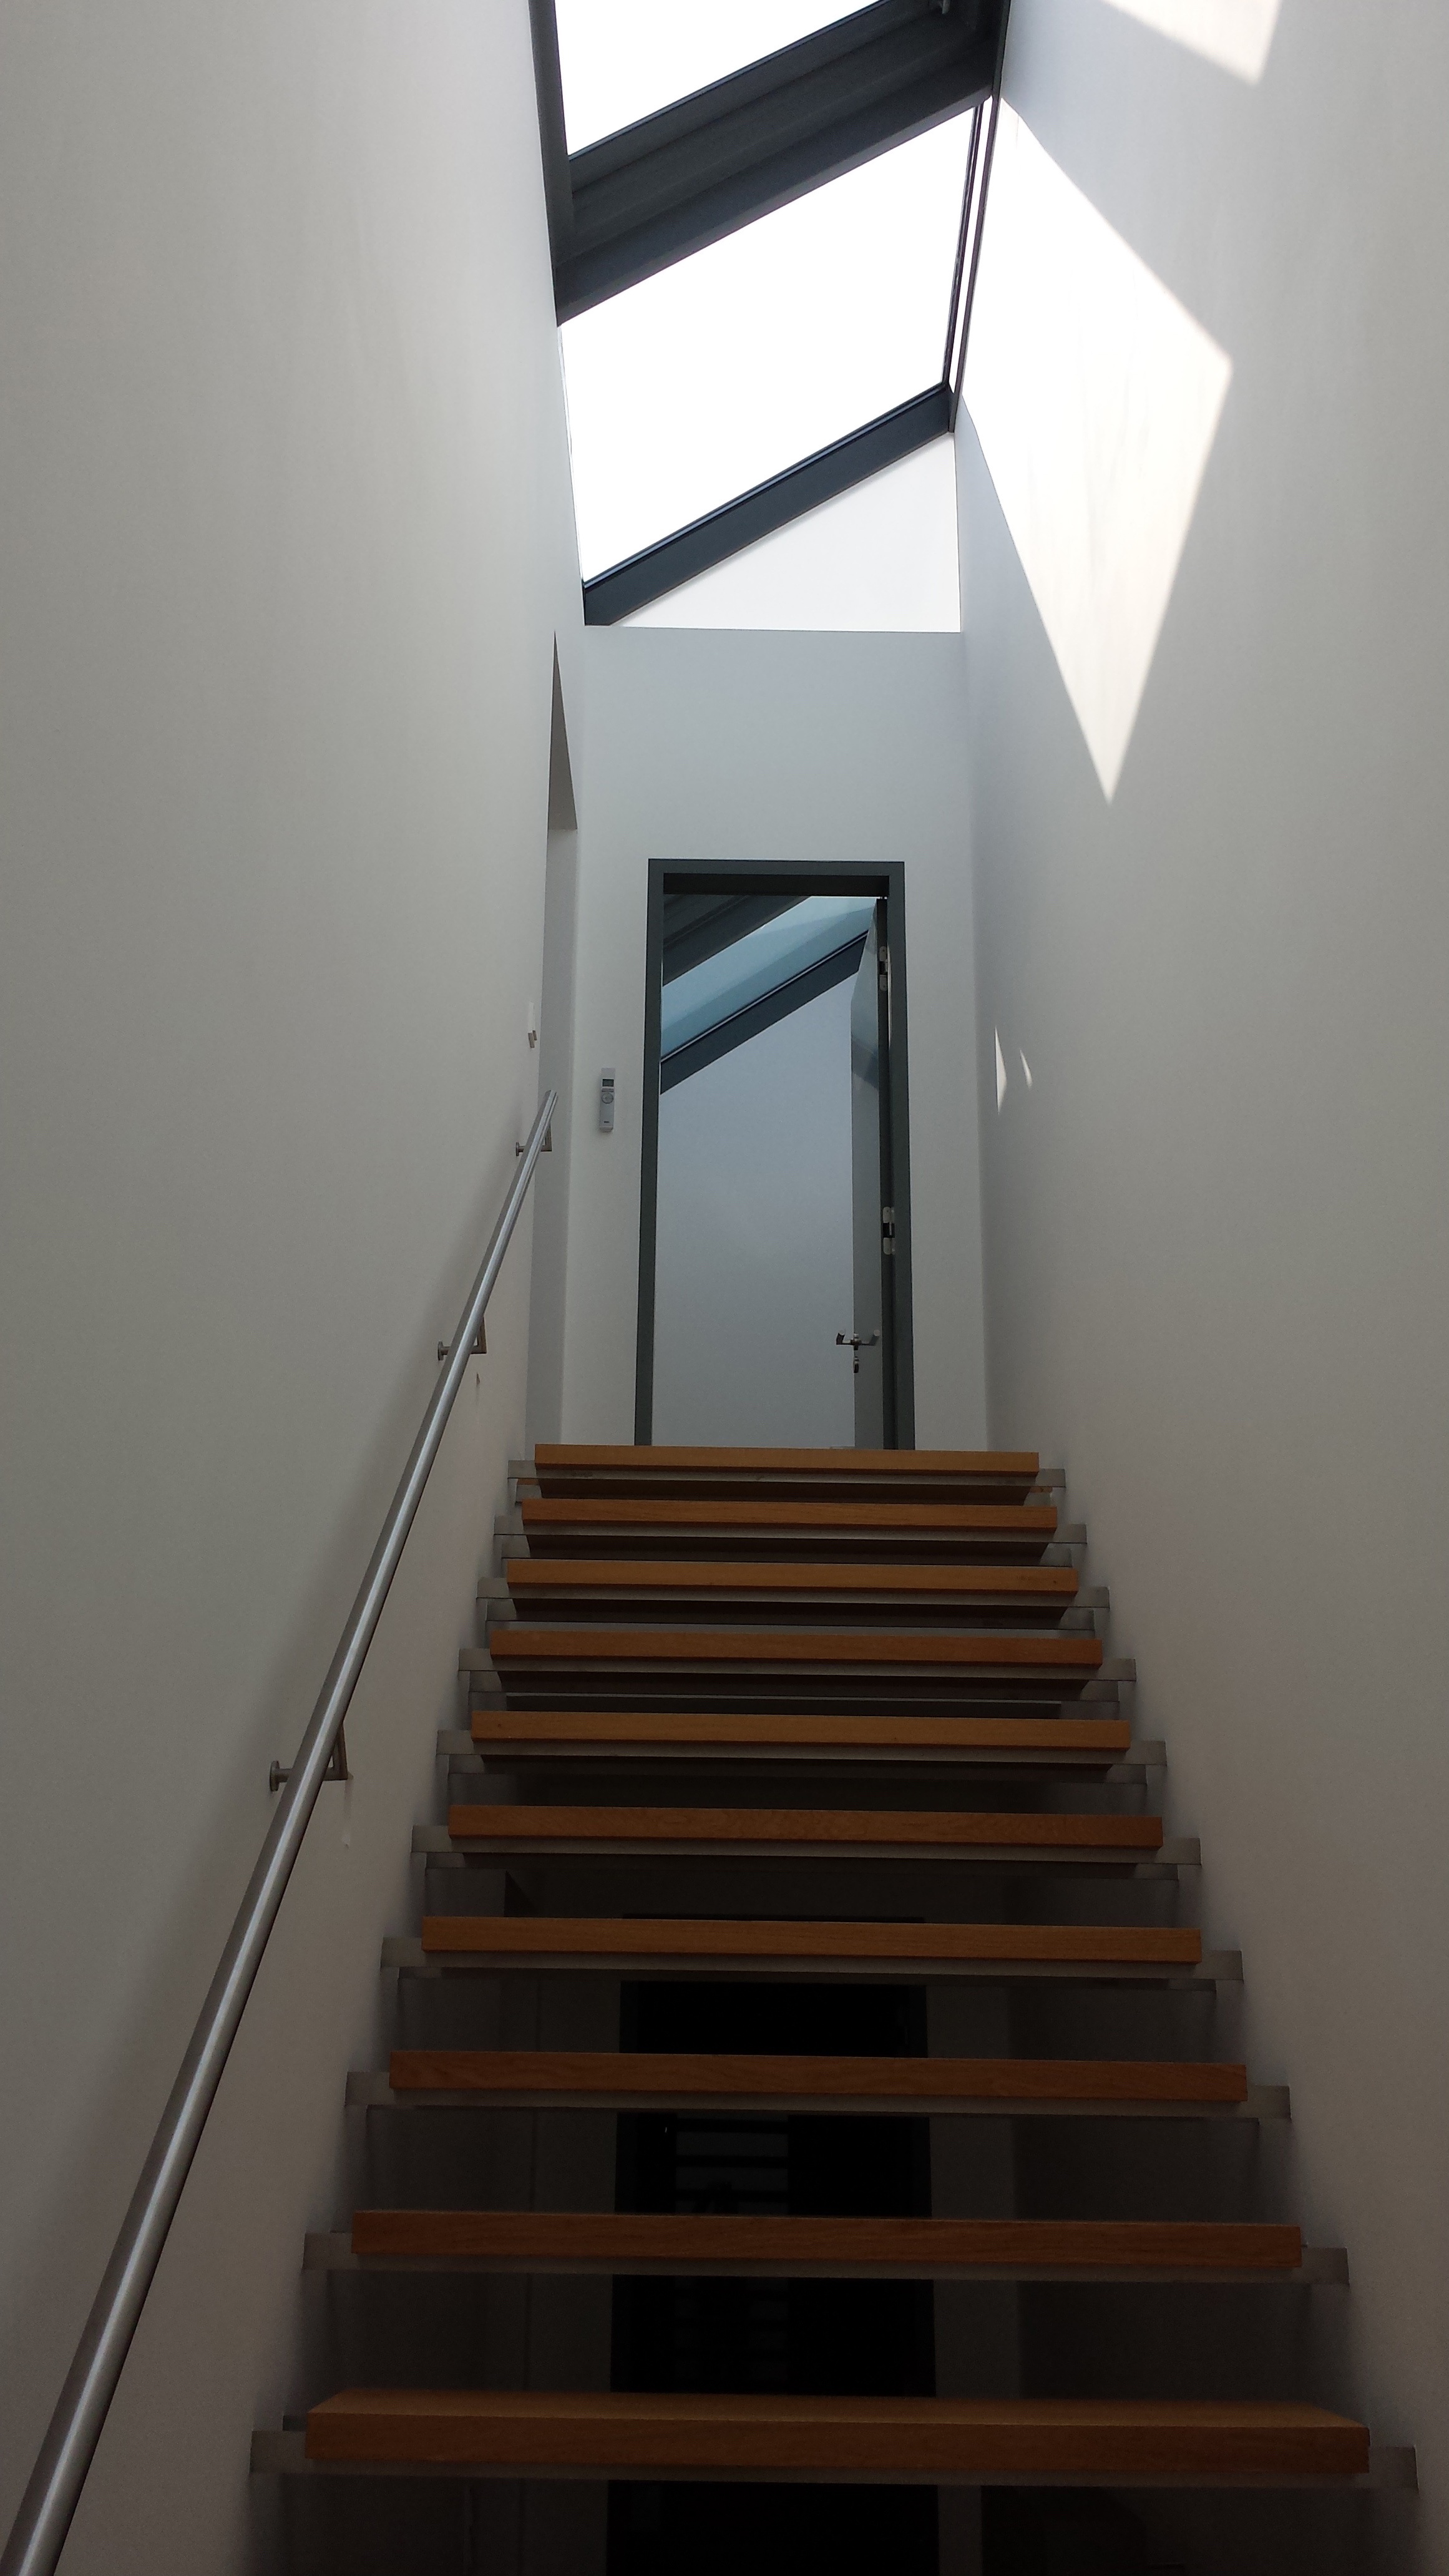
light, architecture, house, floor, window, staircase, hall, room, black white, interior design, handrail, hardwood, stairs, gradually, stair step, incidence of light, daylighting, roof windows